Fantastic Stories

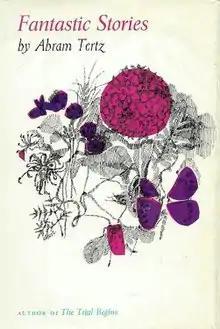
First edition (publ. Pantheon Books) Cover art by Lois Ehlert

Fantastic Stories is a collection of six short stories written by Soviet author Andrei Sinyavsky under the pseudonym Abram Tertz between 1955 and 1961, first published by Pantheon Books in 1963. The stories are titled "At the Circus", "The Graphomaniacs", "The Tenants", "You and I", "The Icicle", and "Phkents". All of the fantastic tales are written in the style of "fantastic realism", which combines phantasmagorical art with socialist realism.